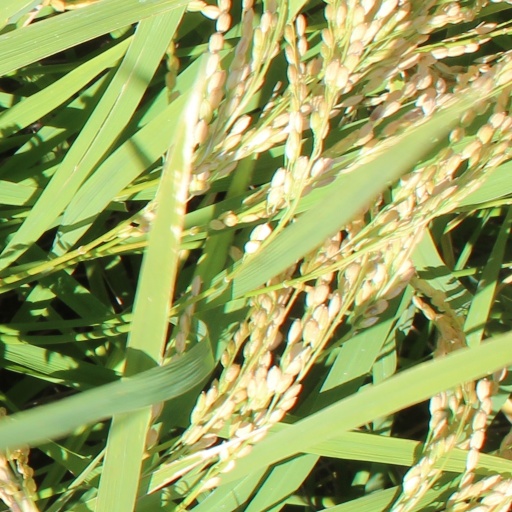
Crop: rice